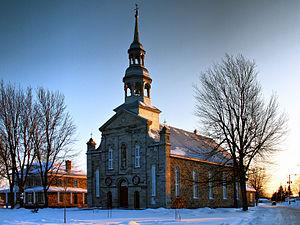
Sainte-Brigide-d'Iberville - Eglise Sainte-Brigide
Sainte-Brigide-d'Iberville est une municipalité du Québec située dans la MRC du Haut-Richelieu en Montérégie.